Evapotranspiration

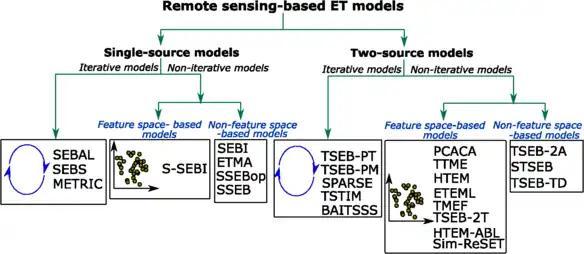
Classification of RS-based ET models based on sensible heat flux estimation approaches

Evapotranspiration can be measured directly with a weighing or pan lysimeter. A lysimeter continuously measures the weight of a plant and associated soil, and any water added by precipitation or irrigation. The change in storage of water in the soil is then modeled by measuring the change in weight. When used properly, this allows for precise measurement of evapotranspiration over small areas.